Pedro Garfias

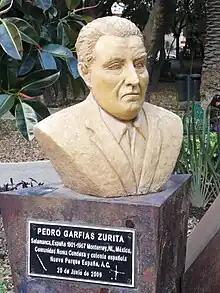
Bust of Pedro Garfias

Garfias was born in Salamanca, Spain, but spent his childhood and youth in the Andalusian cities of Seville and Córdoba. In 1918 he moved to Madrid in order to study Law at University; however, he did not finish these studies. That year, Pedro Garfias, along with the young poets Guillermo de Torre, César A. Comet and José Rivas Panedas wrote the first "Manifiesto Ultraísta" (Ultraist Manifesto). It was published in the Seville-based literary magazine "Grecia" in 1919. In the 1920s, along with other poets, he founded the poetry magazines "Horizonte" and "Tableros".